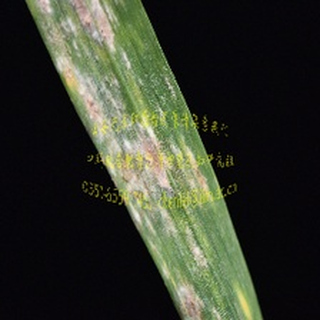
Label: wheat_mildew